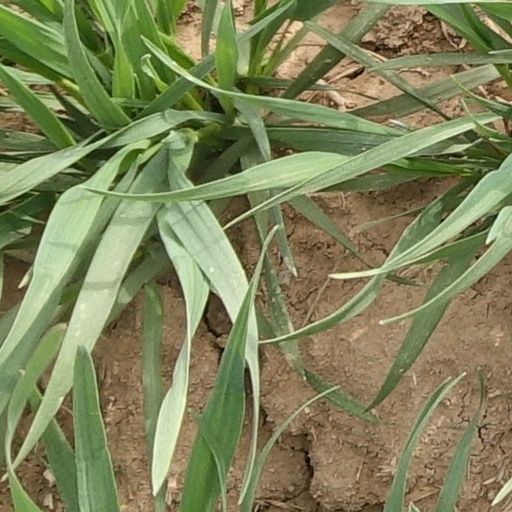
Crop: wheat